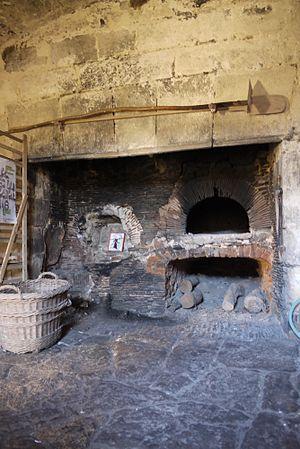
Four du château de Rognac à Coulonges-Cohan
Le château de Rognac est un ancien manoir du XIIIᵉ siècle, pris et incendié au milieu du XIVᵉ siècle, qui se dresse sur la commune de Coulonges-Cohan dans le département de l'Aisne en région Hauts-de-France.
Cet article recense les monuments historiques du sud de l'Aisne, en France.